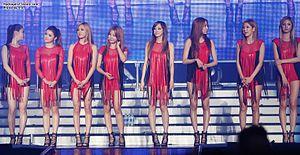
After School est un girl group sud-coréen créé en 2009 par Pledis Entertainment. Le groupe est composé de cinq chanteuses : Raina, Nana, Lizzy, E-Young et Kaeun.